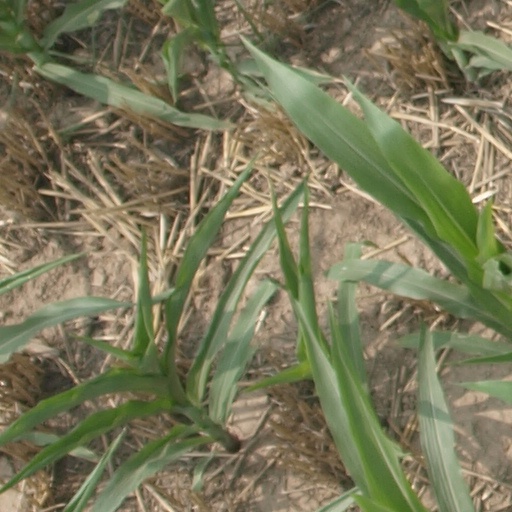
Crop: maize; corn